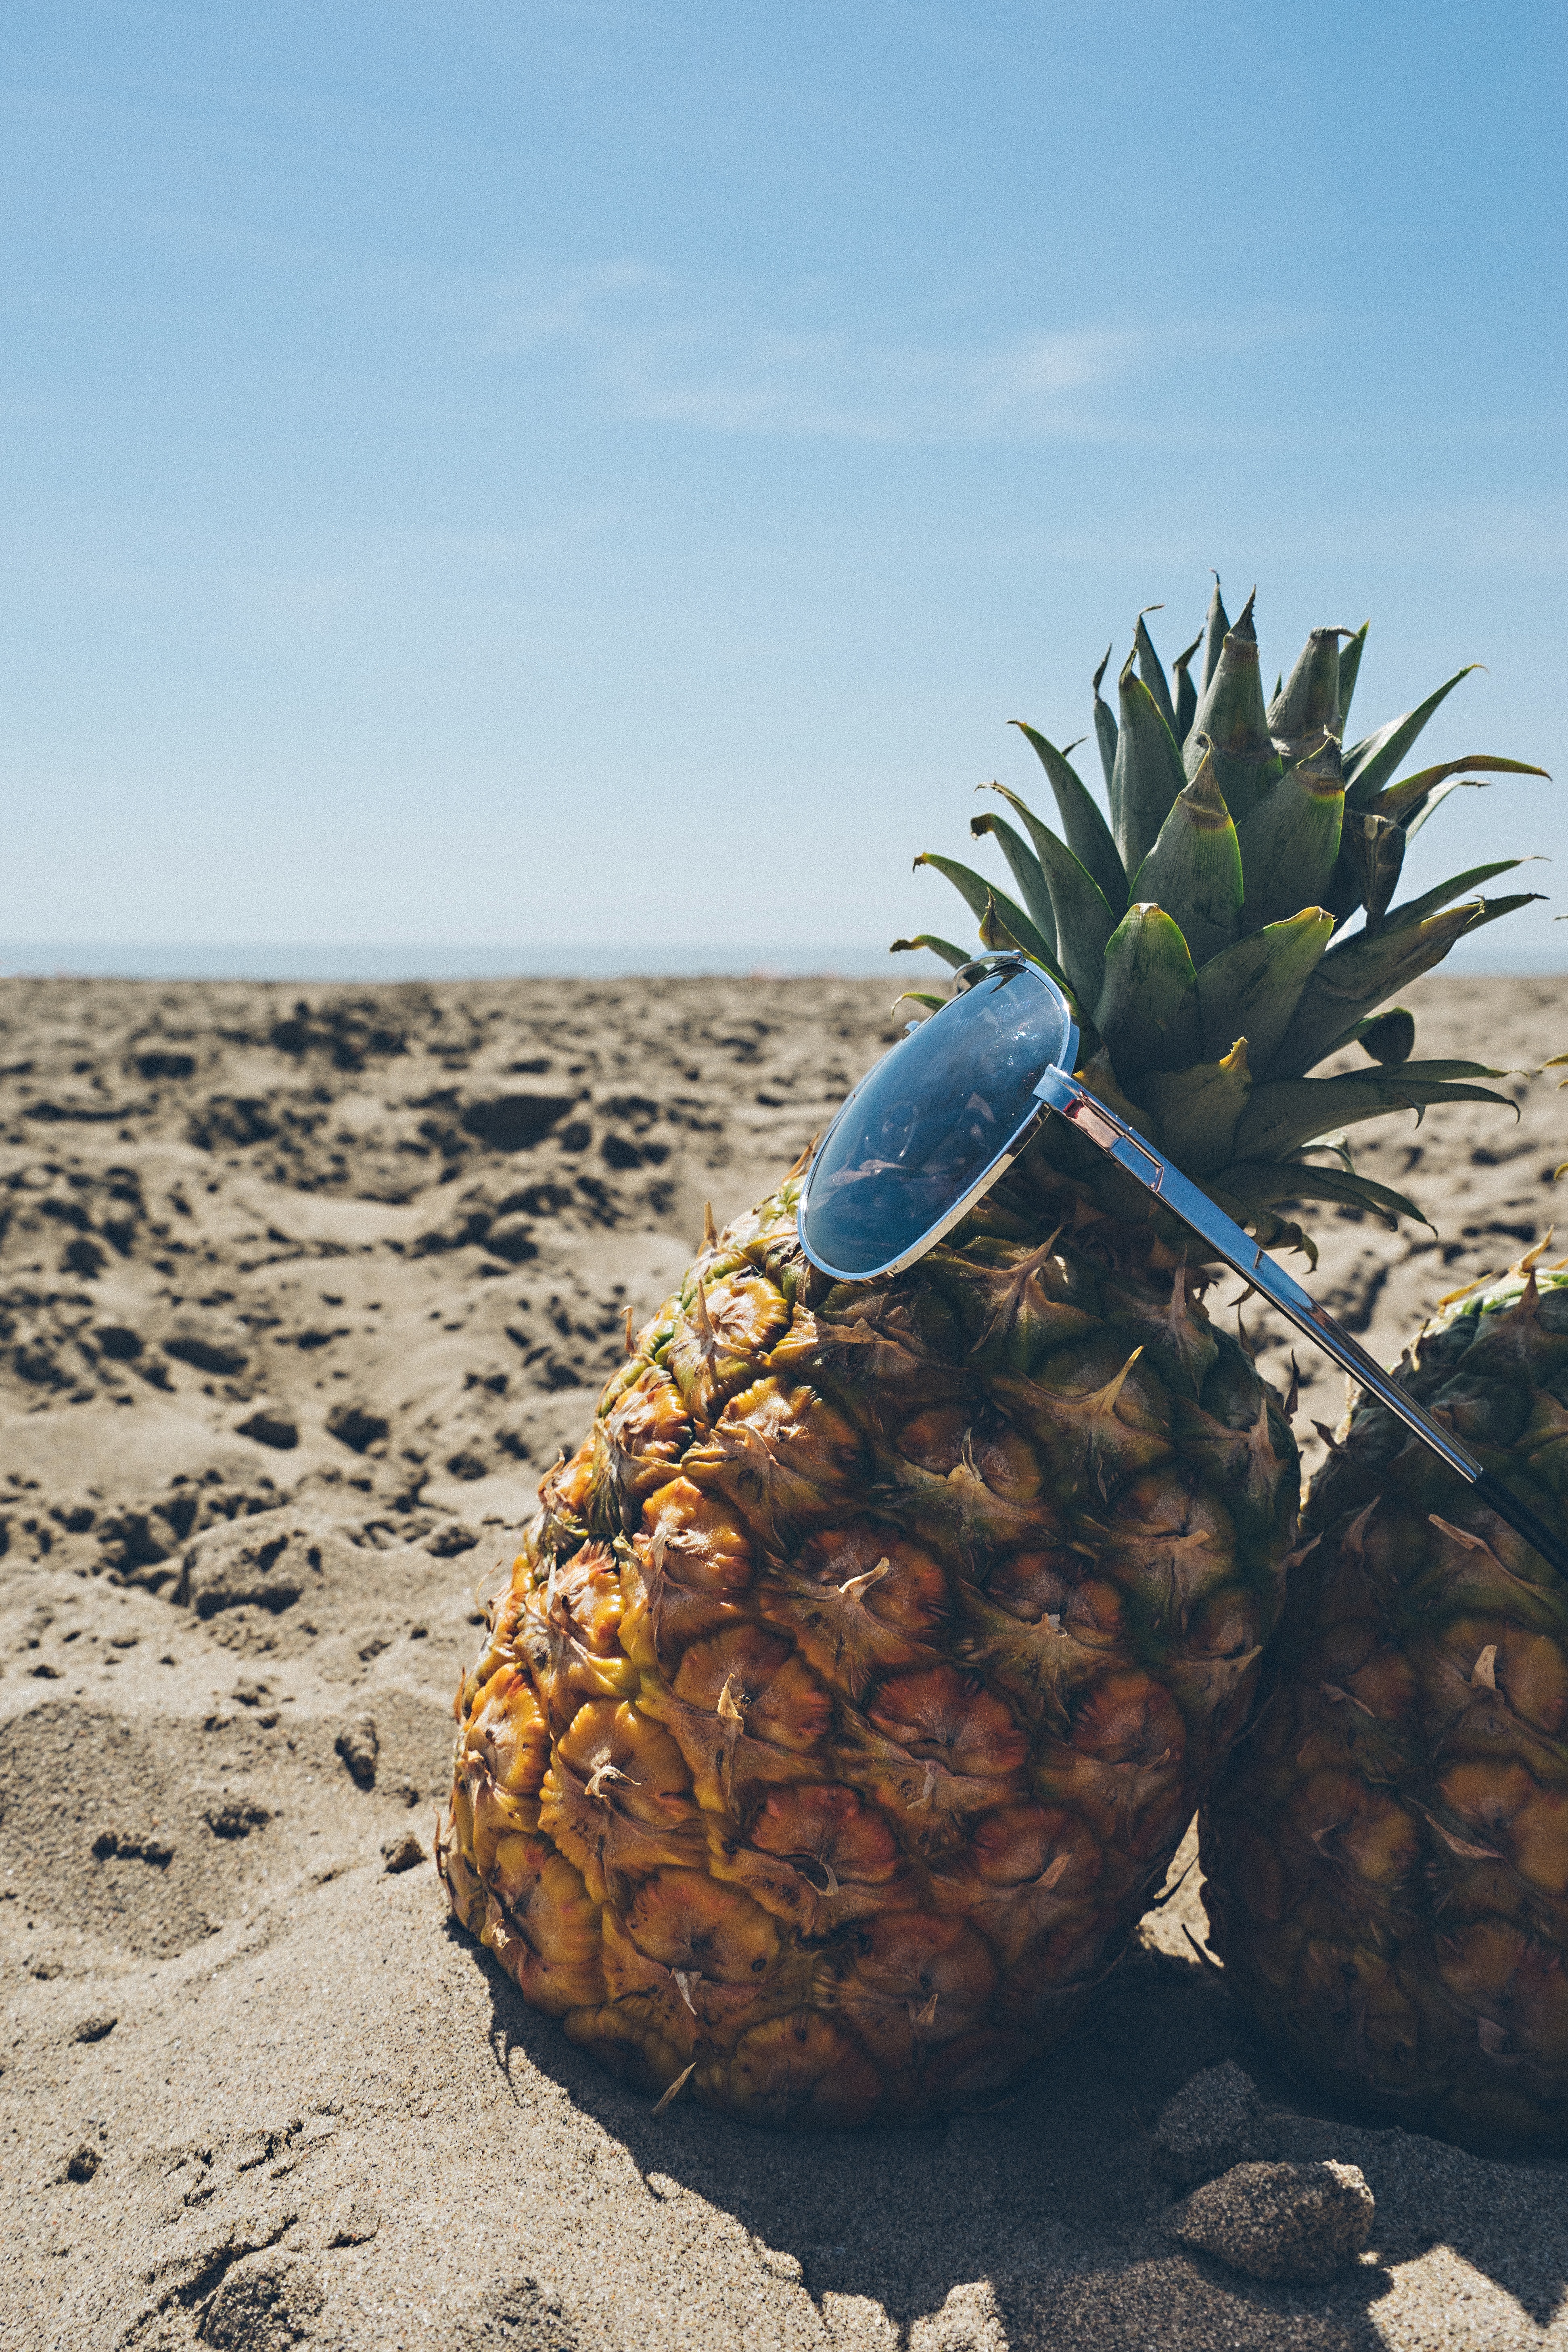
beach, sand, plant, fruit, summer, food, golden, produce, tropical, pineapple, blue sky, tropical fruit, resort, sunglasses, summertime, carving, flowering plant, summer vibes, grass family, land plant, arecales